Philip Goodhart

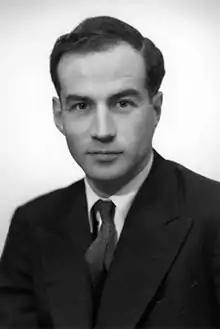
Photographed in 1959

Sir Philip Carter Goodhart (3 November 1925 – 5 July 2015) was a British Conservative politician, the son of Arthur Lehman Goodhart.